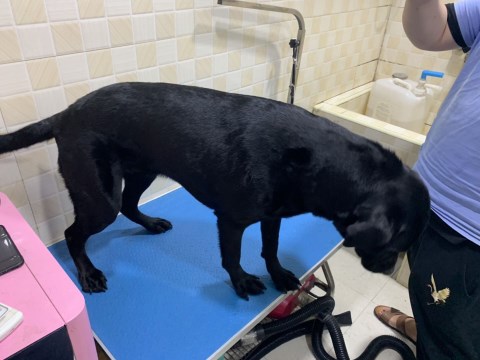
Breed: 3580-n000122-Labrador_retriever